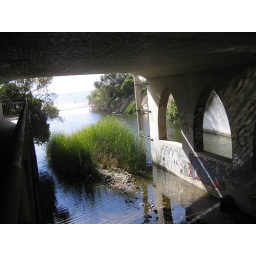
bridge under PCH to get to Topanga beach